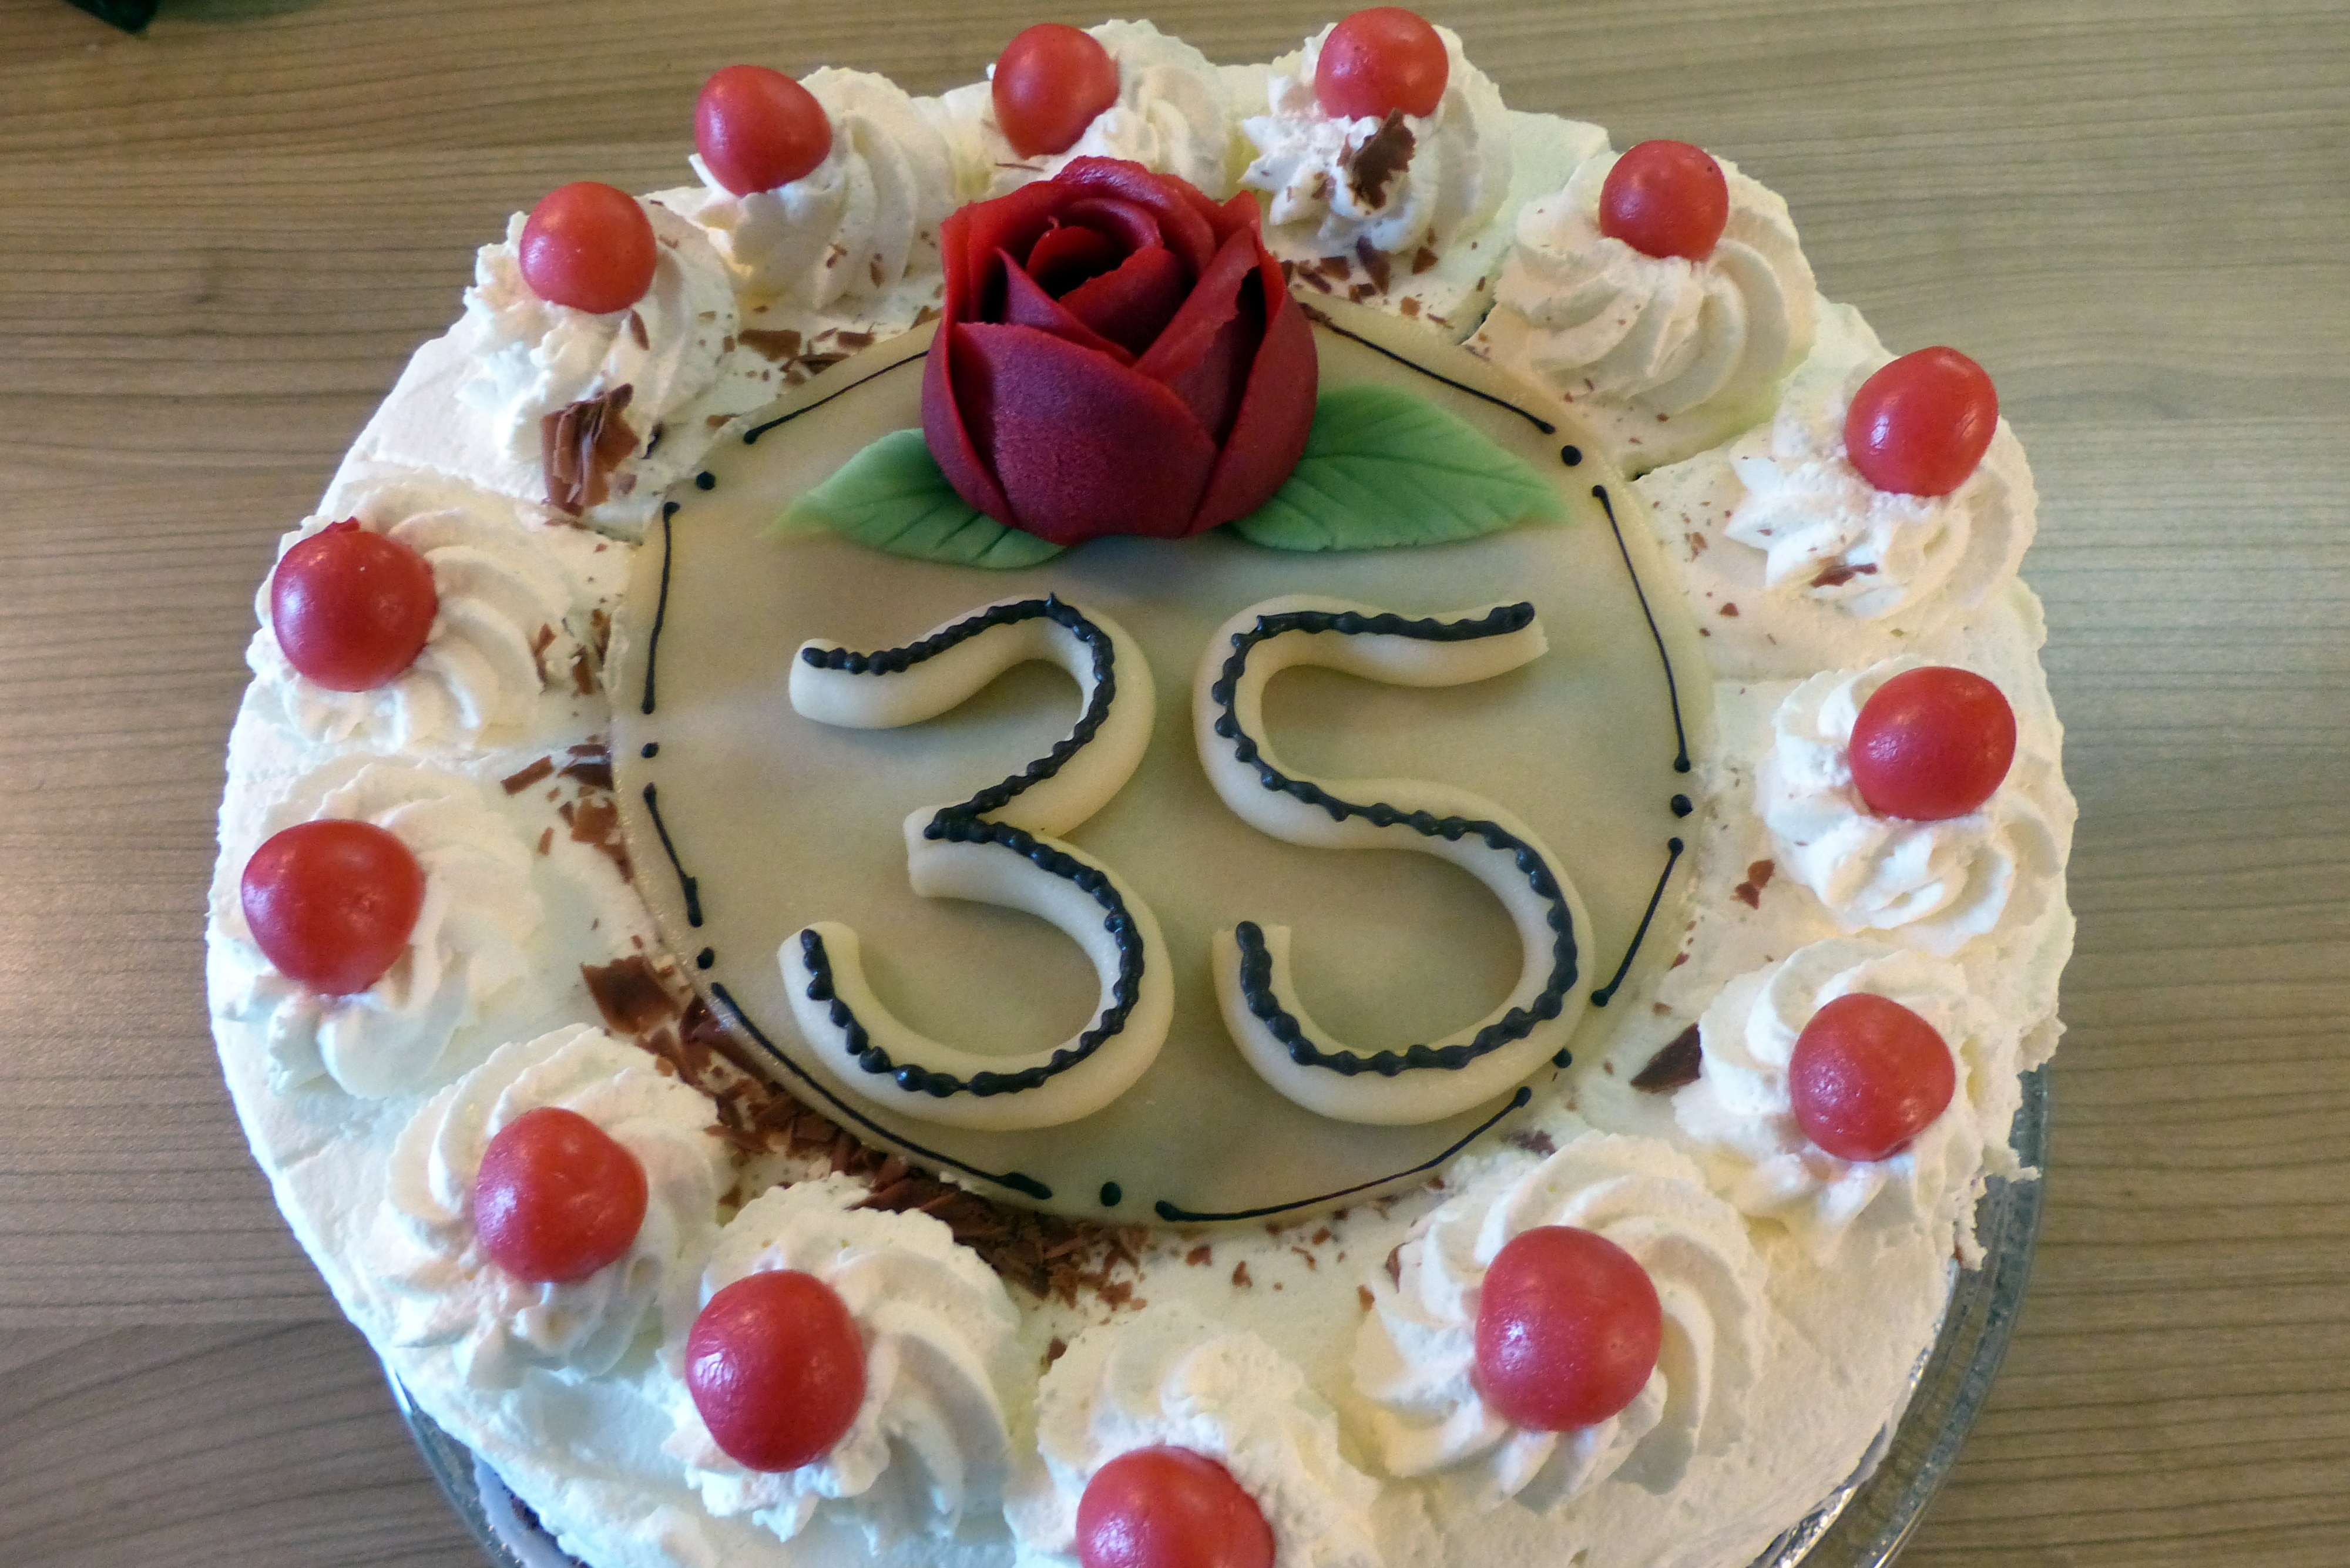
sweet, flower, decoration, food, produce, dessert, eat, cuisine, cream, delicious, cake, ornament, birthday cake, calories, sugar, icing, nutrition, decorated, sweetness, confectionery, baked goods, nibble, torte, sugar paste, calorie bomb, buttercream, confectionery goods, cake decorating, pavlova